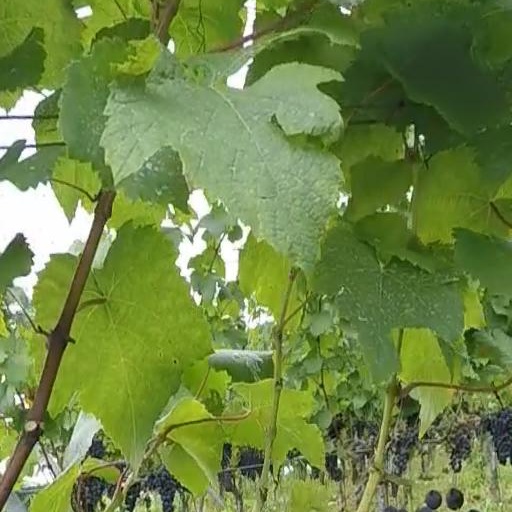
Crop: grape